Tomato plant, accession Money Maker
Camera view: vertical (180 deg); turntable rotation: 60 degrees
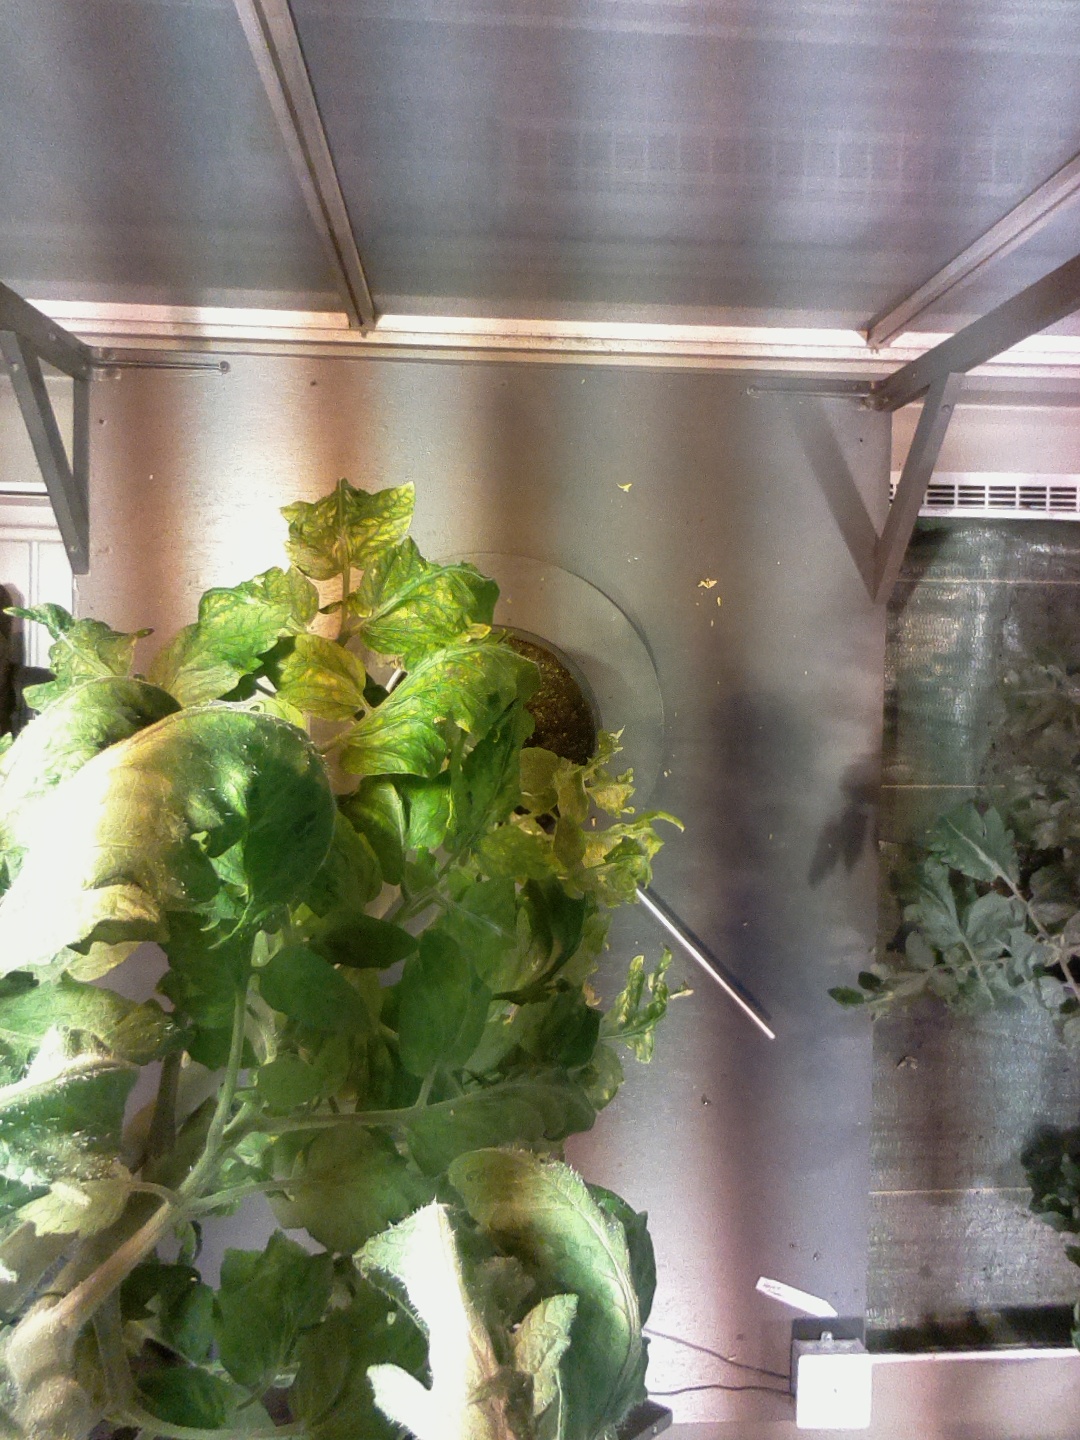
BBCH growth stage 73: 30%-40% of final fruit size